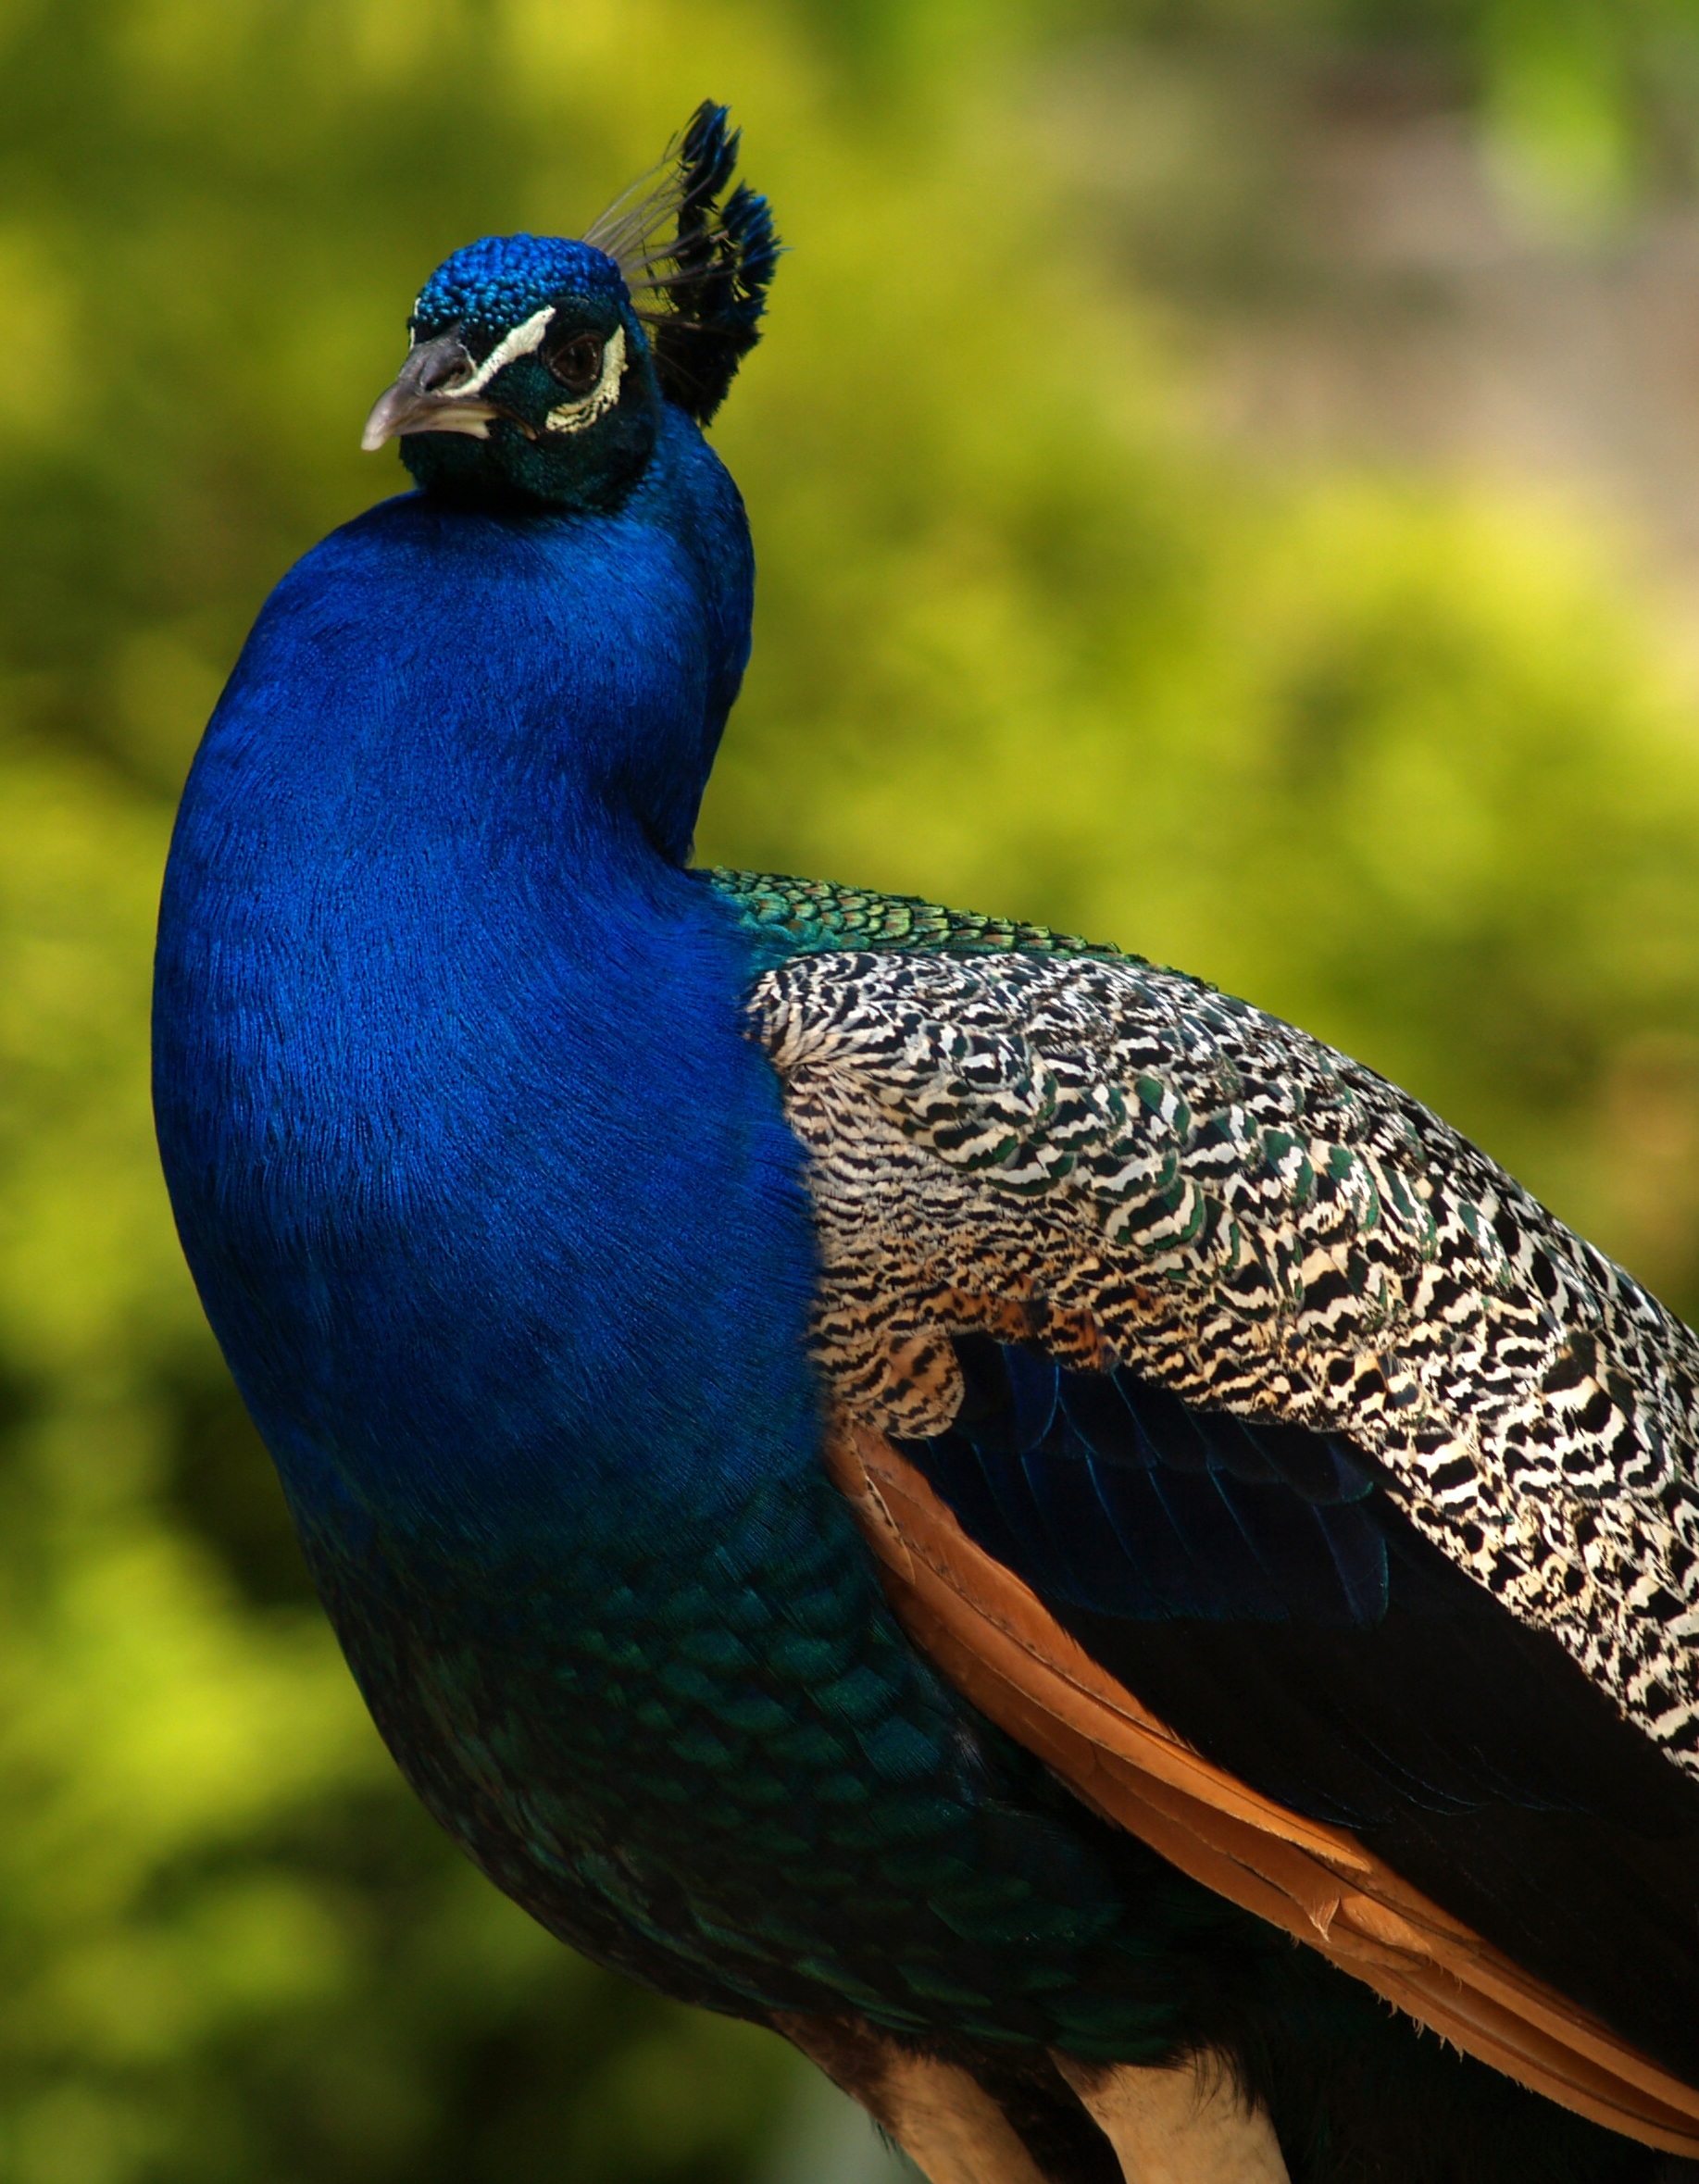
nature, bird, animal, wildlife, green, beak, fowl, fauna, peacock, close up, pheasant, galliformes, vertebrate, peafowl, phasianidae